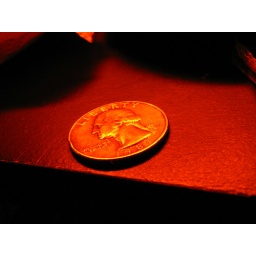
has a custom white balance set on my S1 earlier that day. this is under a CFL desk lamp.